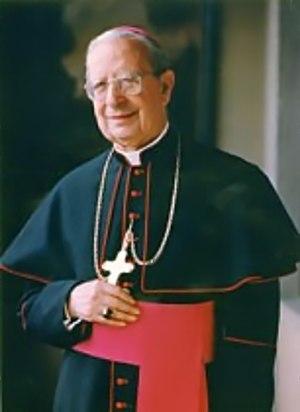
Cette liste de saints concerne les saints, bienheureux, et vénérables reconnus comme tels par l'Église catholique, ayant vécu au XXᵉ siècle. Sur cette période, l'Église a donné comme modèles évangéliques 152 saints et 2 038 bienheureux.